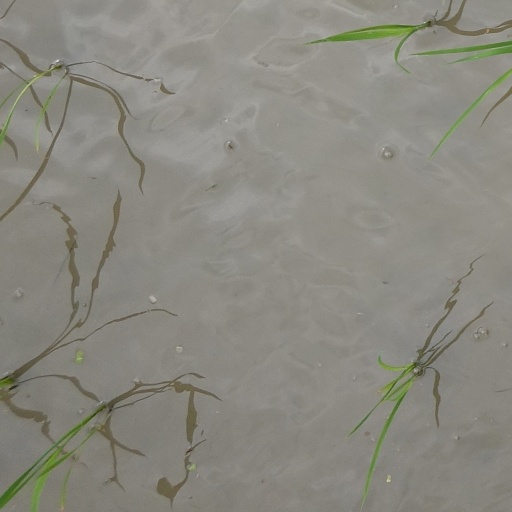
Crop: rice